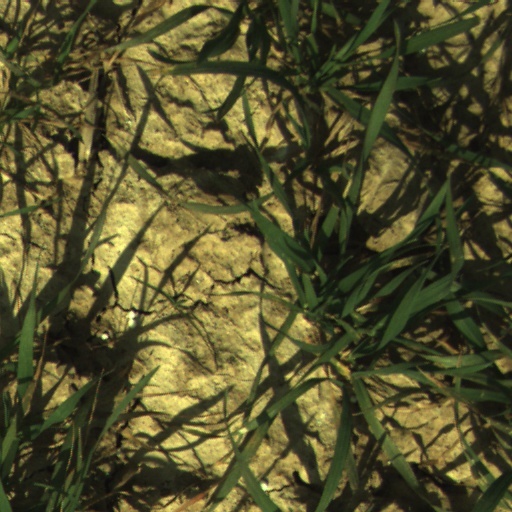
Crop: wheat